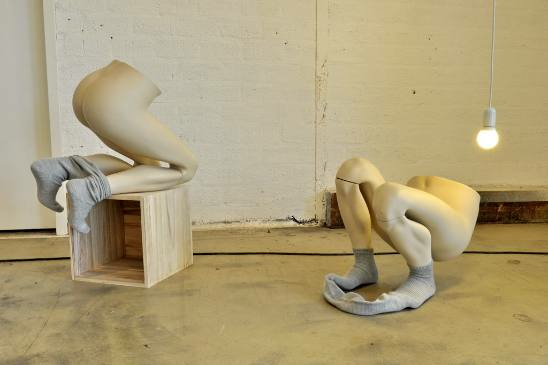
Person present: No